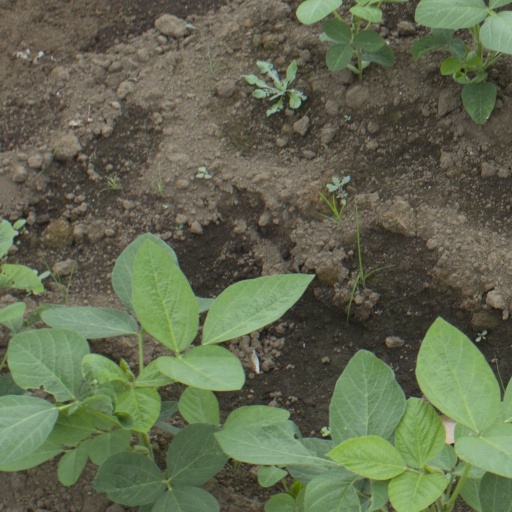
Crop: soybean